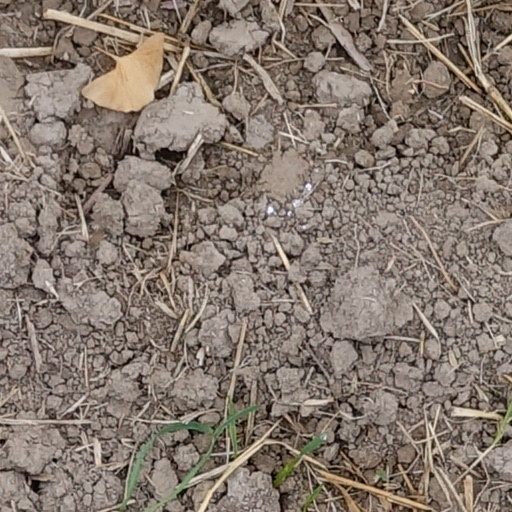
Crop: wheat